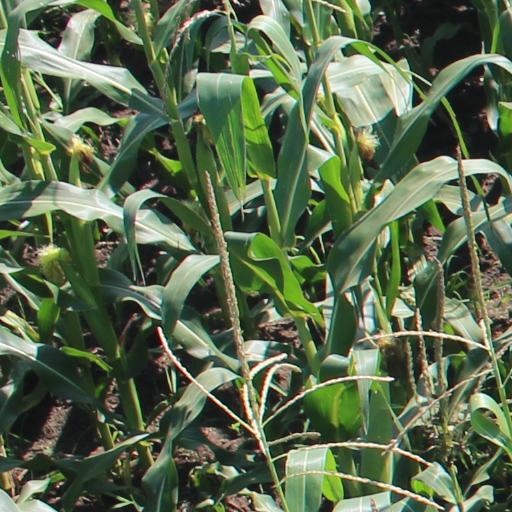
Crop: maize; corn